R-S-T system

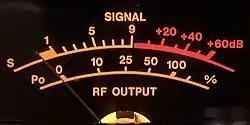
S-Meter (on upper scale on an ICOM IC-732 HF Transceiver)

The R-S-T system is used by amateur radio operators, shortwave listeners, and other radio hobbyists to exchange information about the quality of a radio signal being received. The code is a three digit number, with one digit each for conveying an assessment of the signal's readability, strength, and tone. The code was developed in 1934 by Amateur radio operator Arthur W. Braaten, W2BSR, and was similar to that codified in the ITU Radio Regulations, Cairo, 1938.